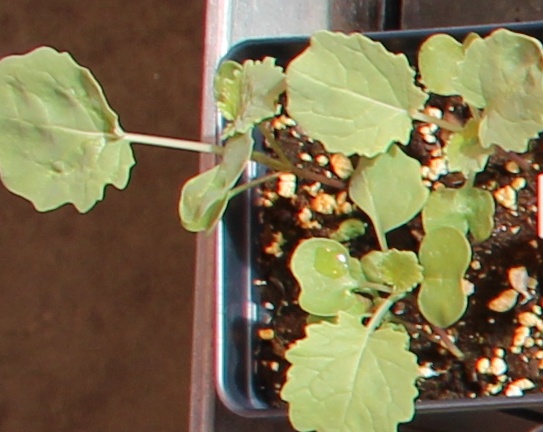
Label: Canola